Valeria (Conan the Barbarian)

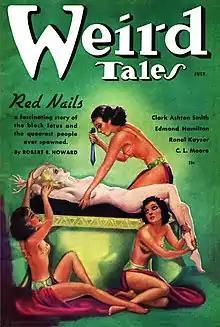
Cover of "Weird Tales" (July 1936) which featured the short story "Red Nails" by Robert E. Howard. It depicts Valeria about to be sacrificed by Tascela. Art by Margaret Brundage.

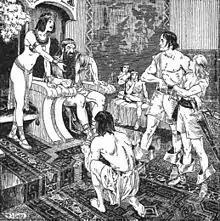
Interior illustration from "Weird Tales" (August–September 1936). It depicts Valeria standing on the far right, beside Conan. Art by Harold Saylor De Lay.

Valeria is a pirate and adventuress (a member of "The Red Brotherhood" of pirates) in the fictional universe of Robert E. Howard's Conan the Barbarian stories. She appears in Robert E. Howard's Conan novella "Red Nails", serialized in "Weird Tales" 28 1-3 (July, August/September & October 1936). This was the last Conan story written by Howard, and published posthumously. The name was also used for Conan's love interest in the 1982 film "Conan the Barbarian".